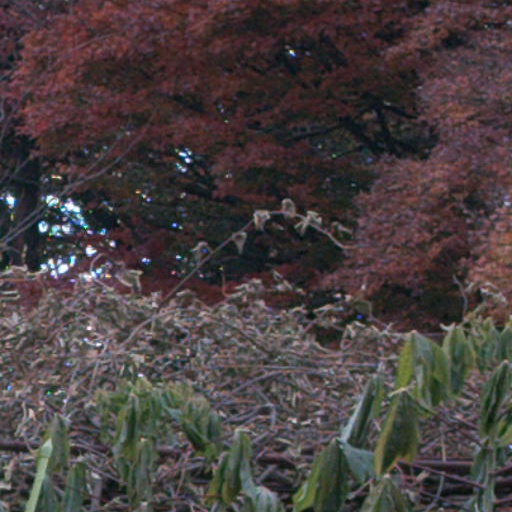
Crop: cassava